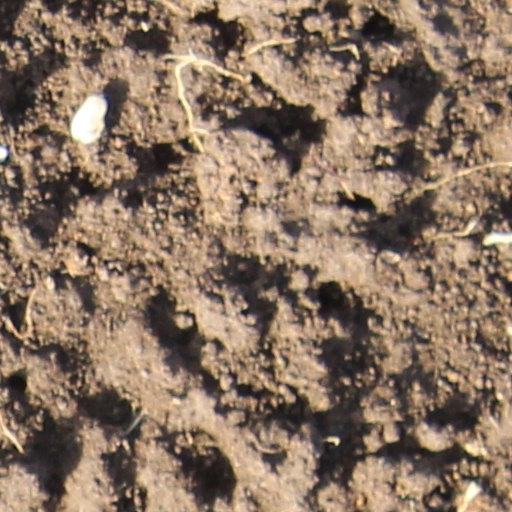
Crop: wheat